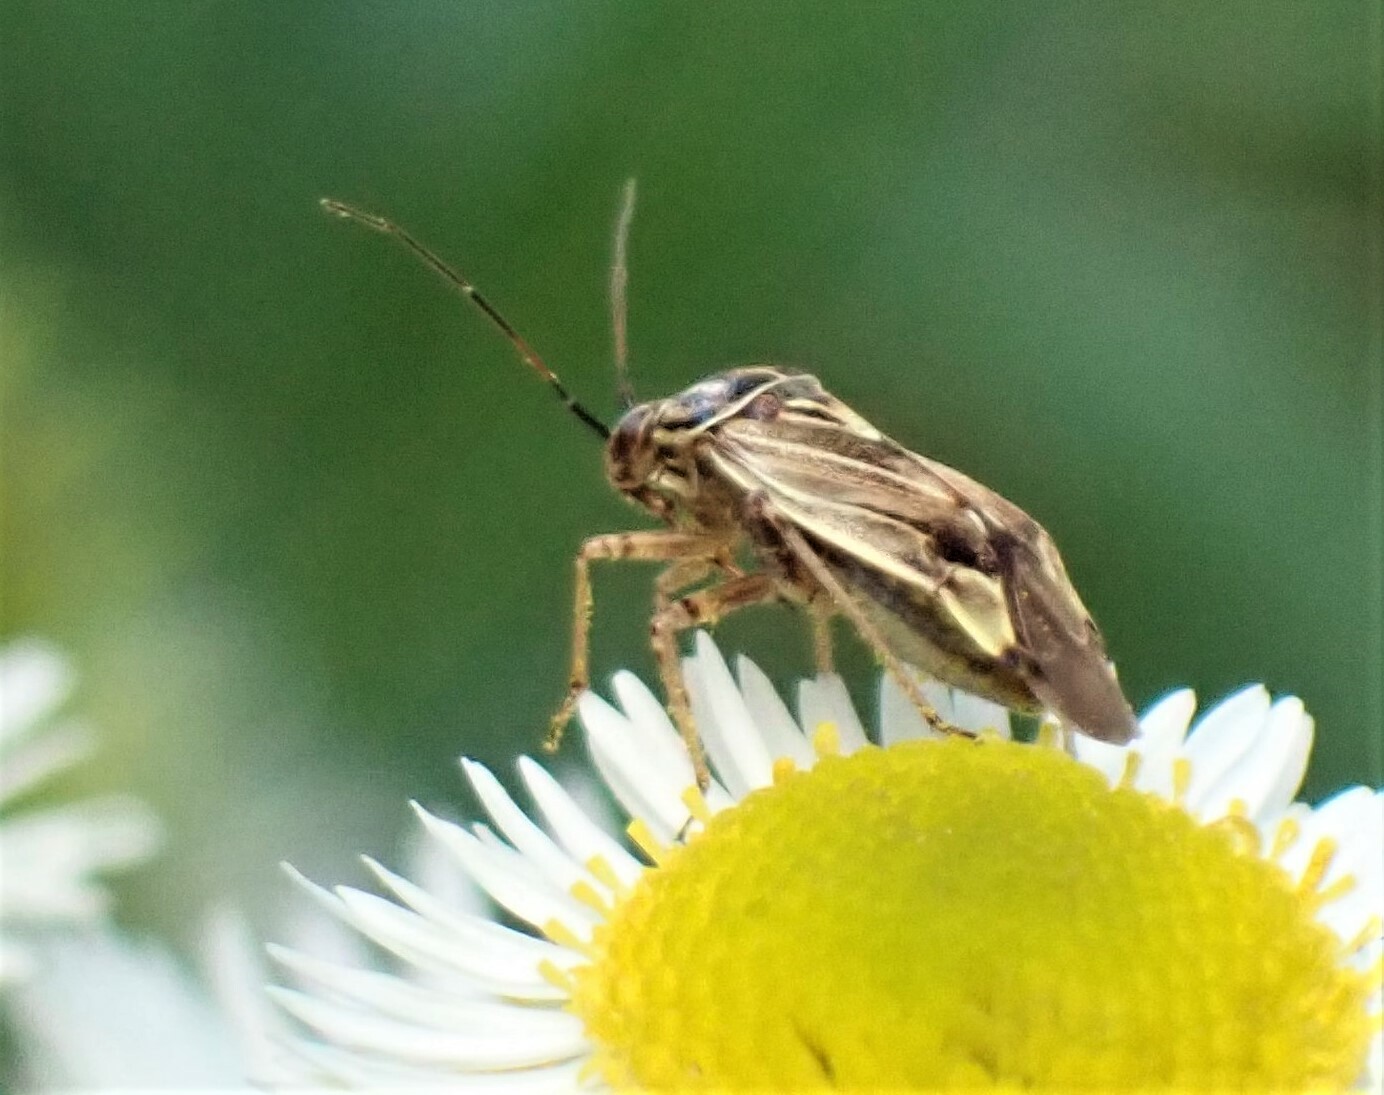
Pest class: lygus_bug